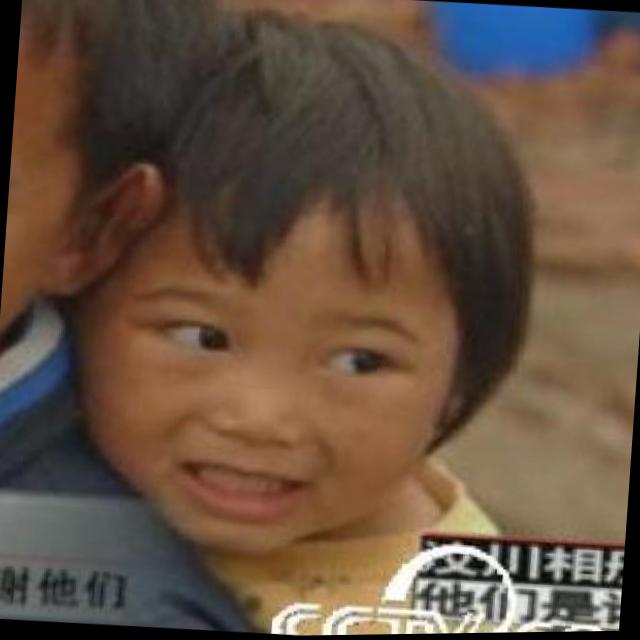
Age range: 0-12